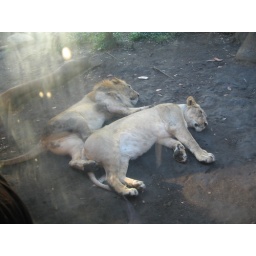
All these animals were protected by glass